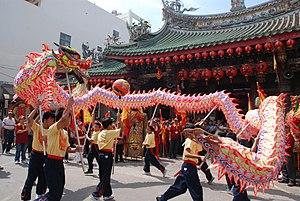
La danse du dragon est une forme de danse traditionnelle et de spectacle de la culture chinoise mettant en scène le dragon oriental, un symbole chinois du bonheur et de la prospérité. Comme la danse du lion, elle est le plus souvent pratiquée lors de fêtes. Elle est exécutée par une équipe de danseurs qui manipulent une longue figurine de dragon flexible à l'aide de perches positionnées à intervalles réguliers le long de son corps.